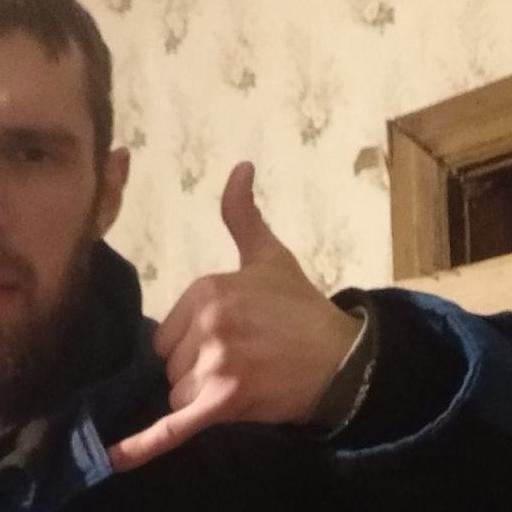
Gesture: call